Copper(II) chloride

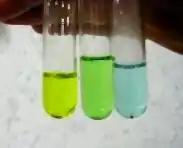
Aqueous solutions of copper(II) chloride. Greenish when high in , more blue when lower in .

Aqueous solutions prepared from copper(II) chloride contain a range of copper(II) complexes depending on concentration, temperature, and the presence of additional chloride ions. These species include the blue color of and the yellow or red color of the halide complexes of the formula .